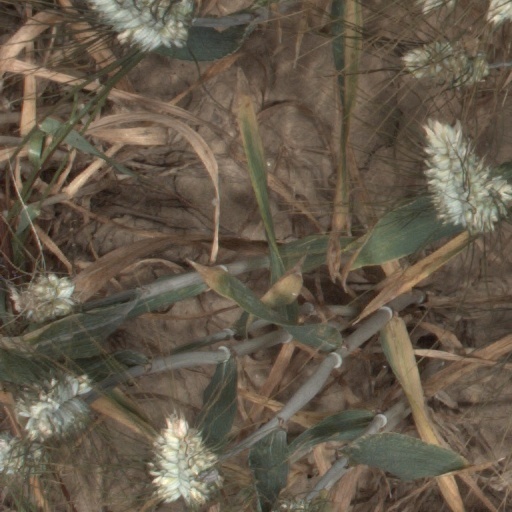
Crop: wheat